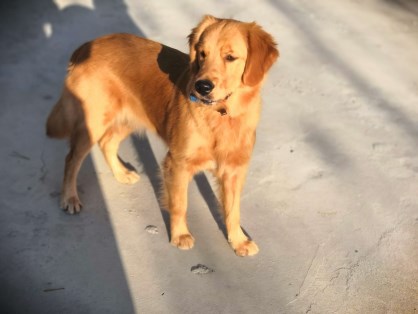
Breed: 5355-n000126-golden_retriever